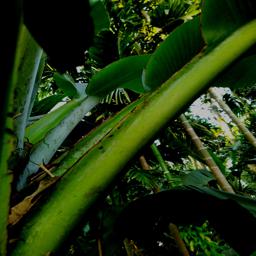
Label: JAHAJI STEM